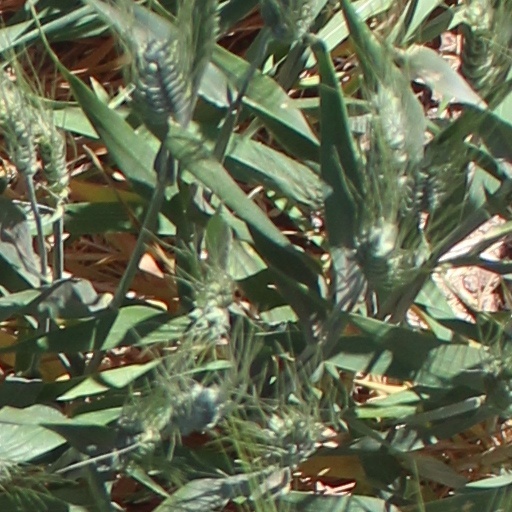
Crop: wheat